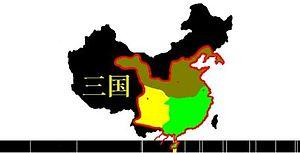
L'histoire de la Chine commence avec l'apparition de l'écriture, vers 1 500 avant l’ère commune, peu après l'émergence des premières cités. Les écrits sont d'abord rares et ne se répandent qu'au cours du Iᵉʳ millénaire av. J.-C. La civilisation chinoise s'est développée au fil des siècles, en passant progressivement de rites ancestraux de type chamanique au taoïsme et au bouddhisme, tout en intégrant la philosophie confucéenne. L'écriture chinoise non phonétique, partagée par des langues diverses qui utilisent les mêmes signes en les prononçant différemment, a permis de créer une intercompréhension écrite entre locuteurs instruits parlant différentes langues. Lorsque la Chine fut conquise à plusieurs reprises par des tribus nomades venues du Nord ou de l'Ouest, comme les Mongols au XIIIᵉ siècle, les envahisseurs adoptèrent les coutumes chinoises et utilisèrent le système administratif en place pour gouverner à leur profit l'empire de Chine.